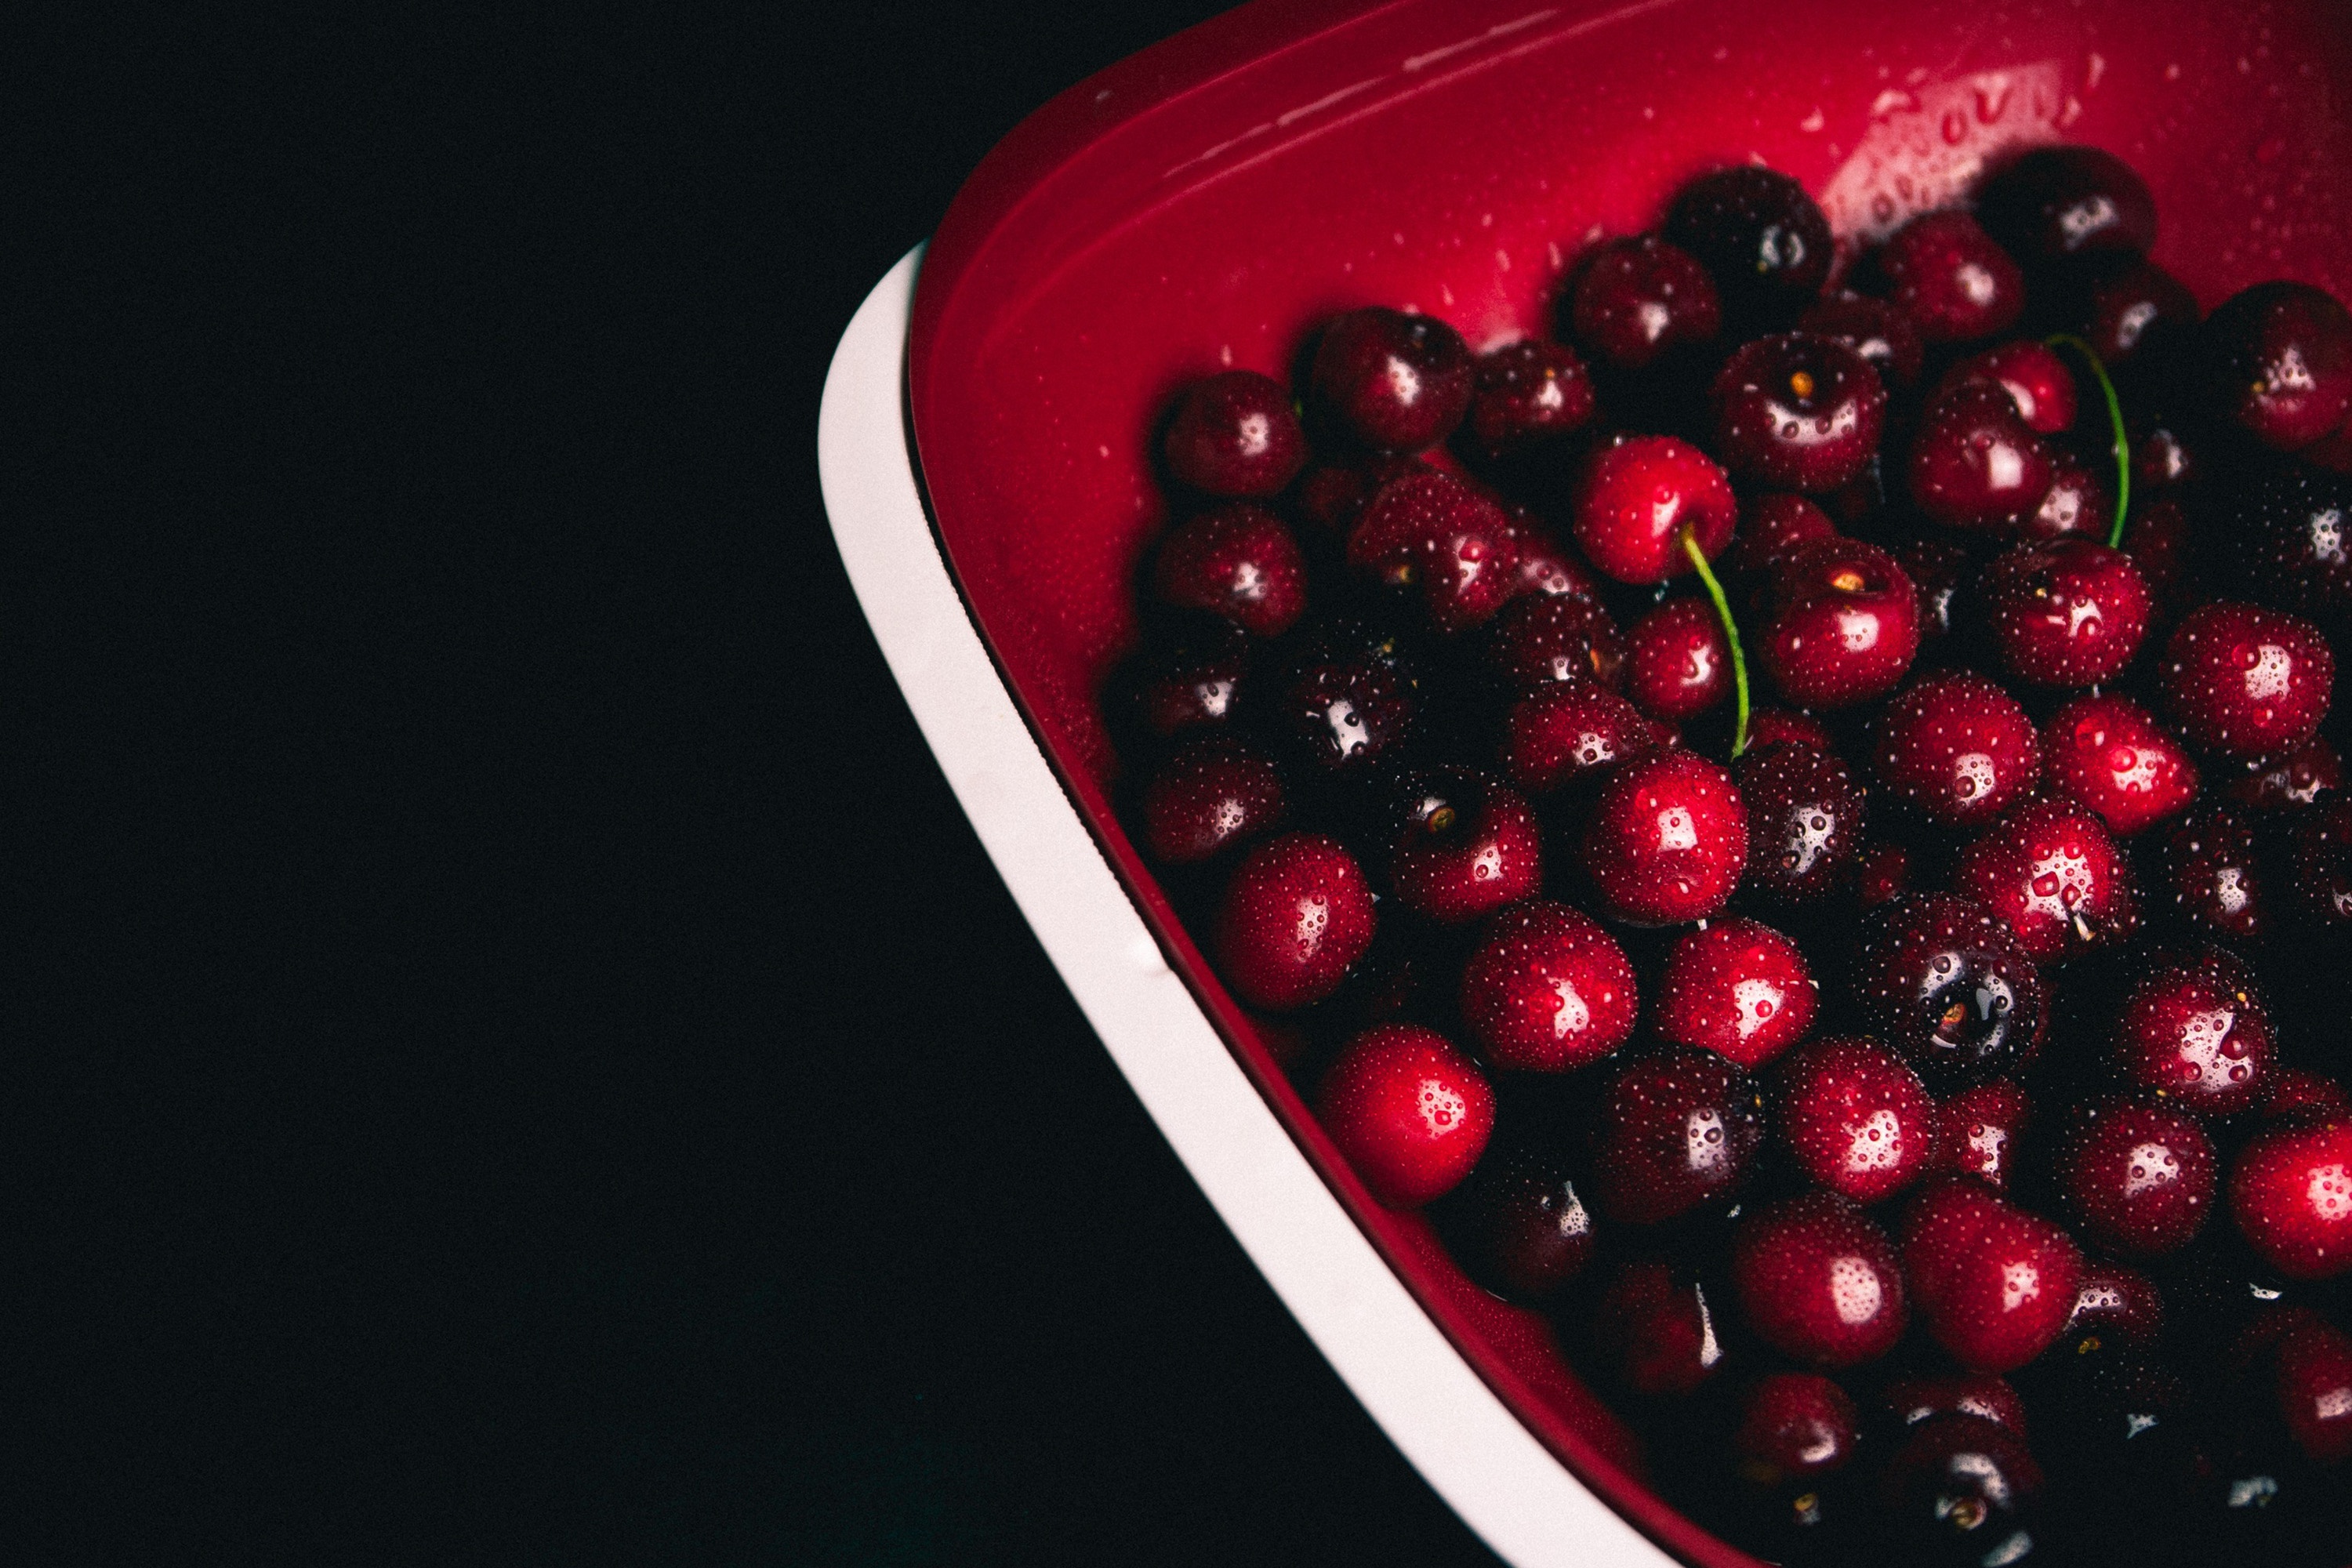
food, fruit, red, natural foods, berry, cherry, superfood, plant, Superfruit, seedless fruit, frutti di bosco, cranberry, still life photography, produce, currant, lingonberry